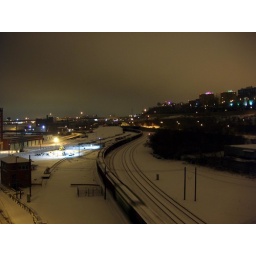
a train speeds under a bridge in an area of kansas city known as the west bottoms.